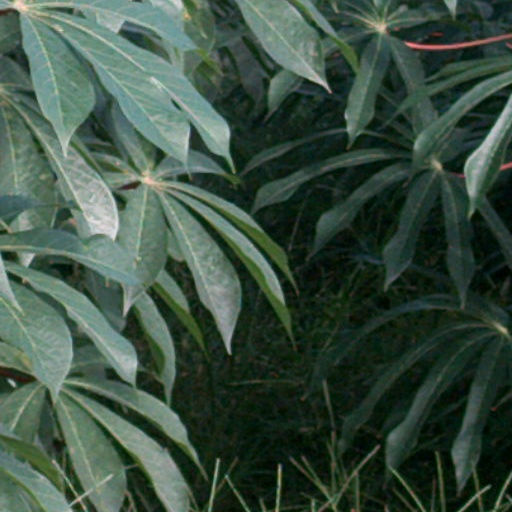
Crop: cassava